Atlantic Plain

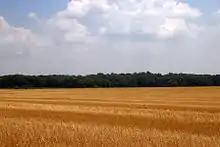
Wheat field near Centreville on the Eastern Shore of Maryland, with flat terrain typical of the Atlantic Plain

To the north, the Atlantic Coastal Plain also broaches into the mesic hardwood forests of the Middle Atlantic coastal forests, followed by the northern Atlantic coastal pine barrens. The southernmost Atlantic Plain contains the only Neotropical ecoregion of the continental USA, being the Everglades and Florida mangroves.